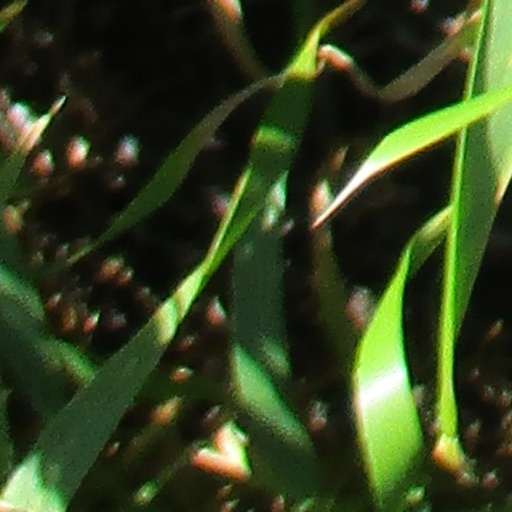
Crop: wheat